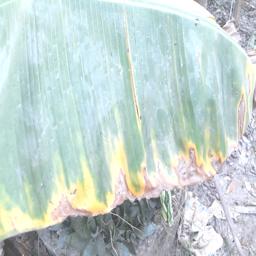
Label: POTASSIUM DEFICIENCY